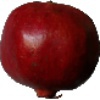
Label: Pomegranate 1